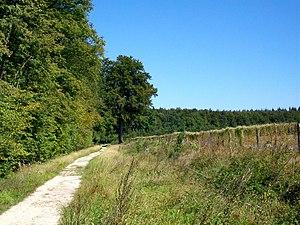
Le chemin des Vaches menant d'Avilly vers le poteau de l'Entonnoir dans la forêt de Chantilly.
Avilly-Saint-Léonard est une commune française située dans le département de l'Oise en région Hauts-de-France. Ses habitants sont appelés les Avillois.